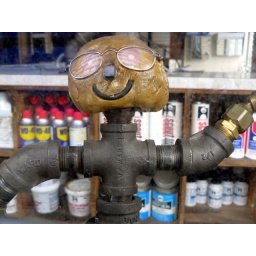
Seen in the window of a hardware store - made from plumbing fixtures and too cute